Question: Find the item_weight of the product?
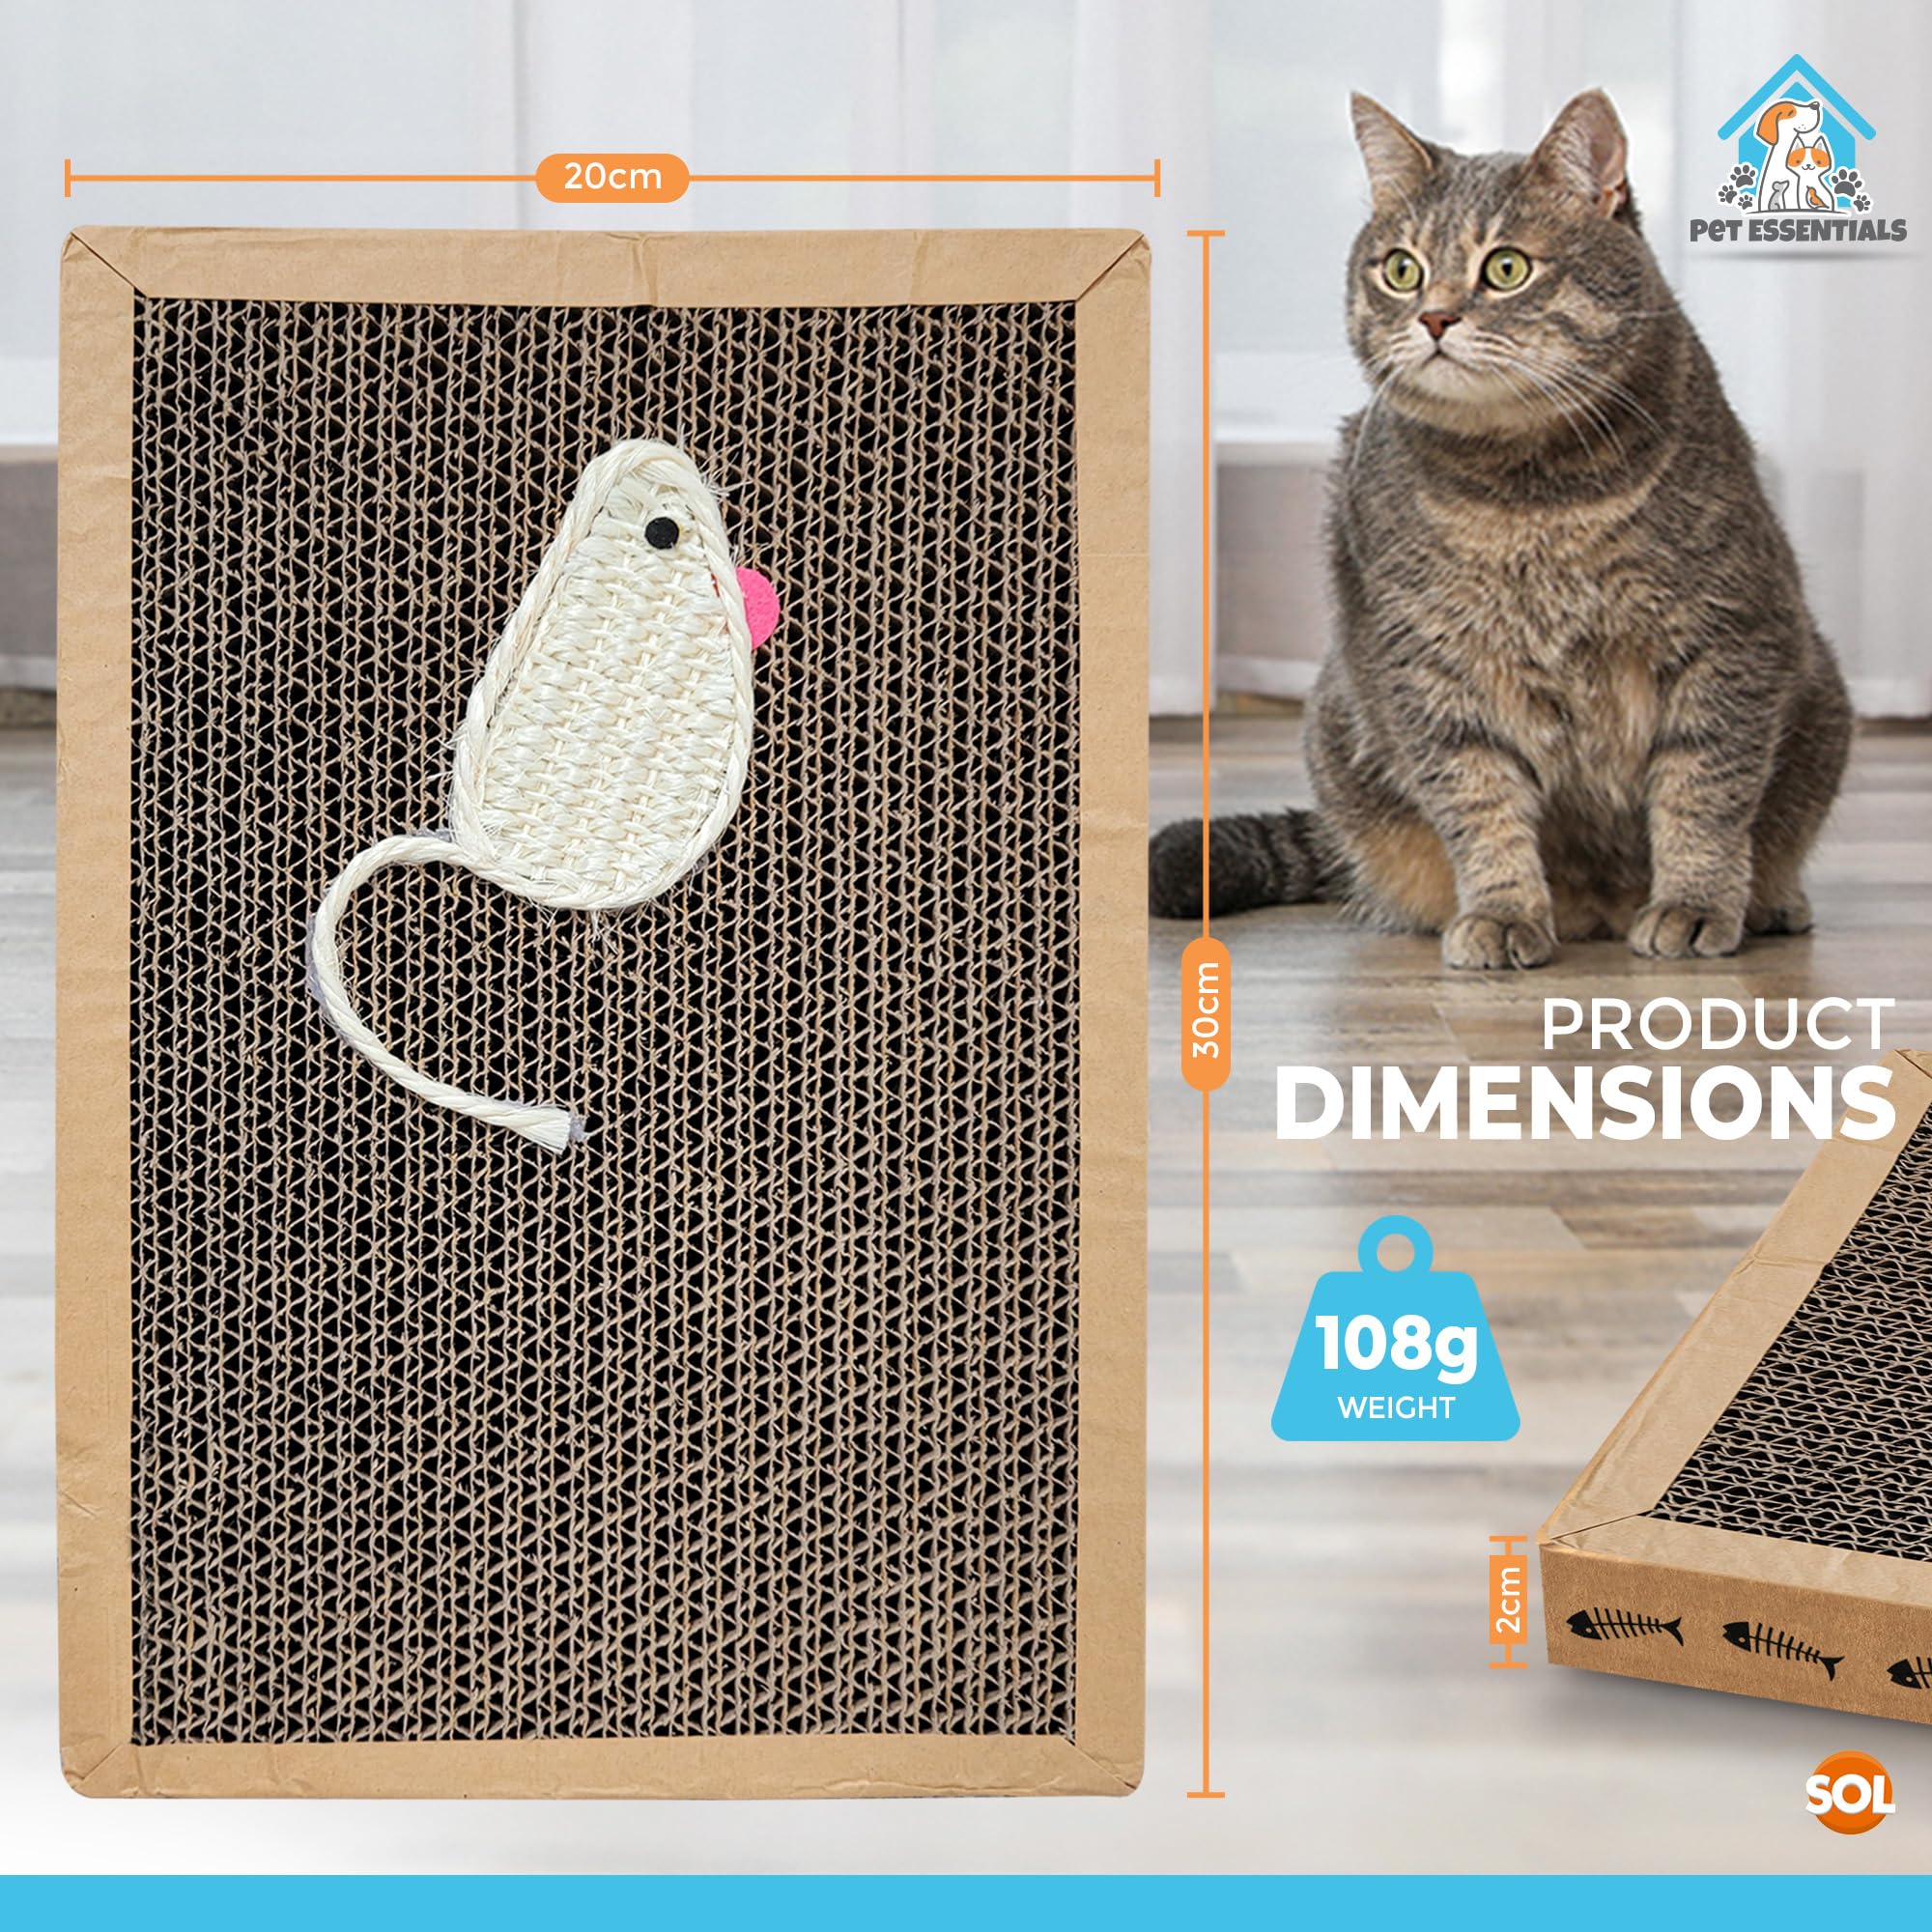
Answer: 108.0 gram